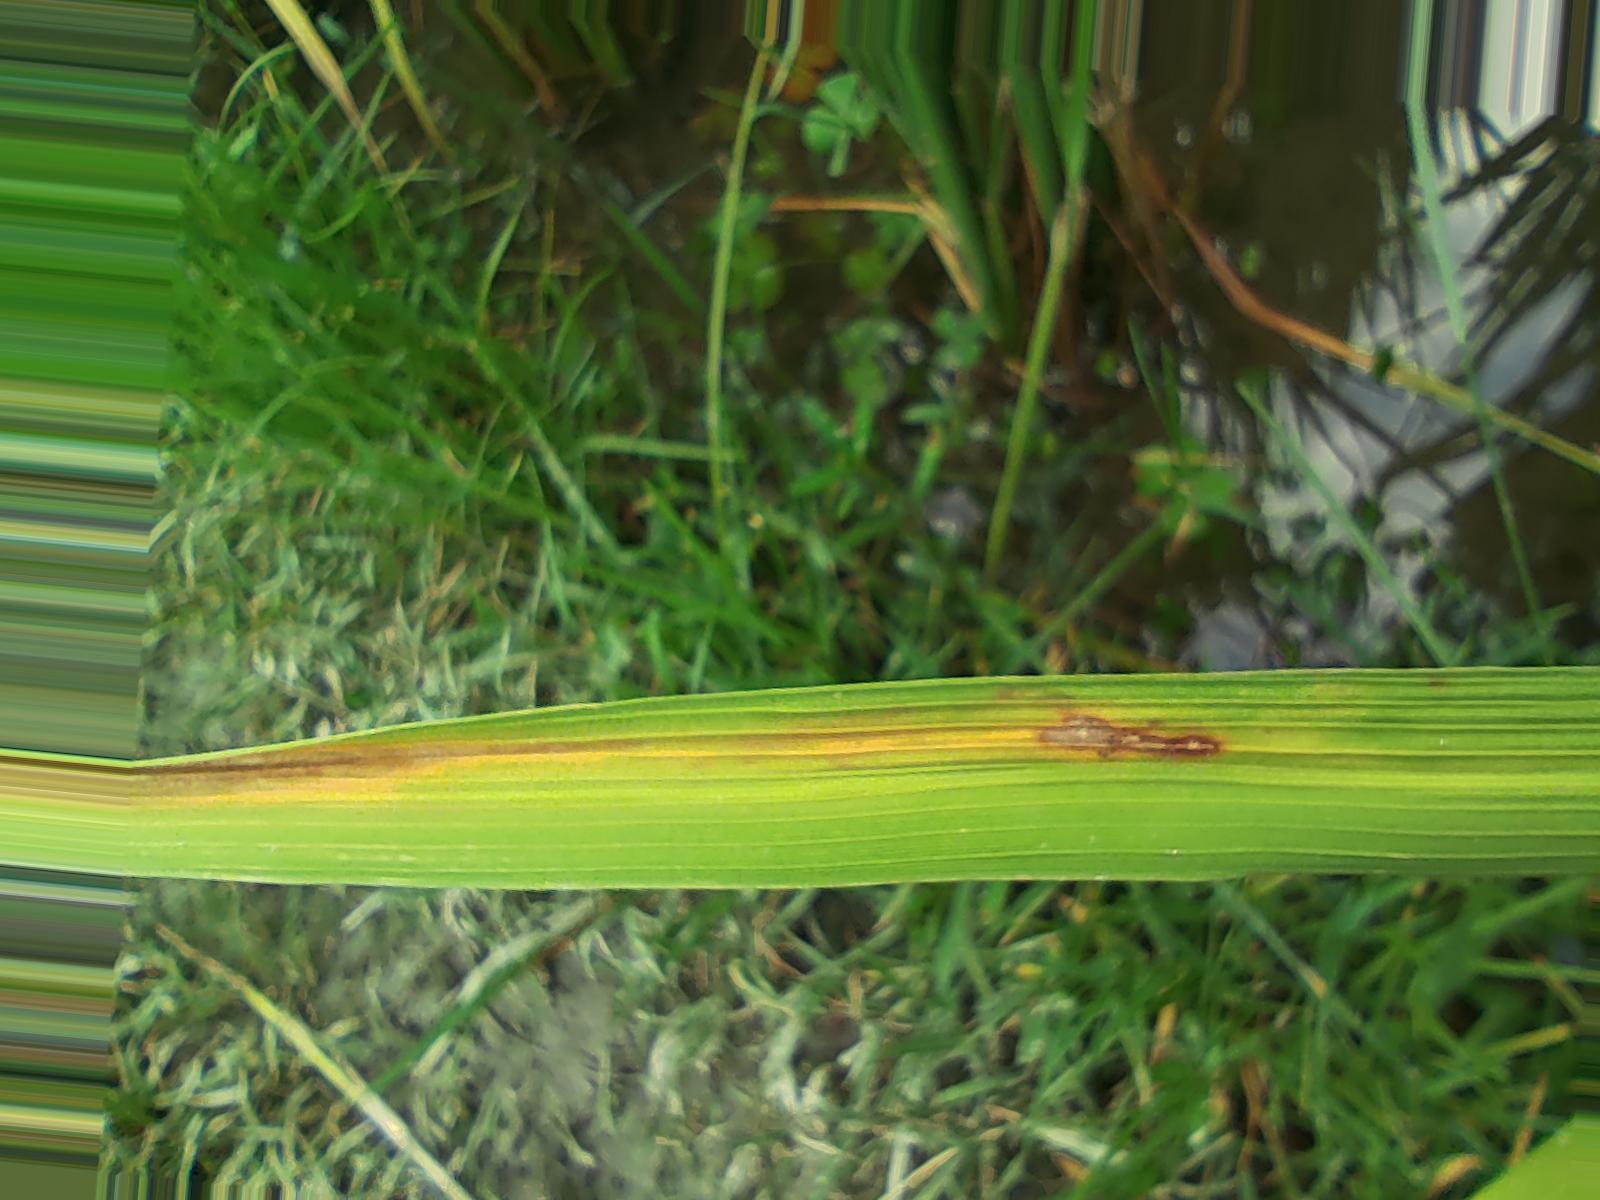
Nhãn: Bệnh Gạch Nâu ( Narrow Brown Spot )